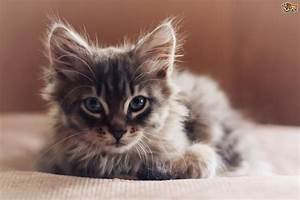
Label: gatto